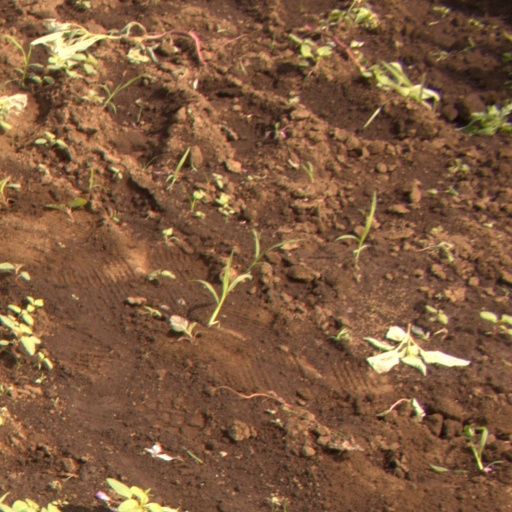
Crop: soybean